World Cube Association

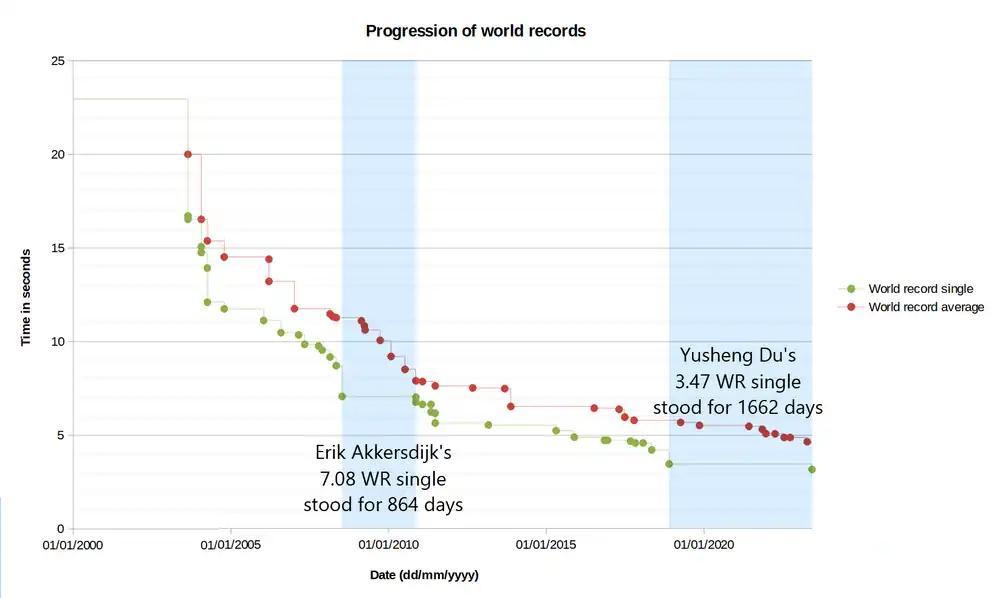
A scatter plot of Rubik's Cube world records (single and average) against time. This depicts the improvement made over the years, as well as highlights records that stayed unbroken for an unusual amount of time. This graph stops after Max Parks 3.13 second 3x3 single set on 11th June, 2023 which stayed unbroken for 616 days.

Every two years starting from 2003, the WCA holds the Rubik's Cube World Championships. The Championship ultimately determines the world champion of the puzzle. Every official event is held at the Championship. The Rubik's Cube World Championship requires extremely careful planning by several volunteers, as well as a large financial commitment to reserve the venue and make necessary preparations. The latest championship was held in Seattle, United States from 3 to 6 July 2025. The next Championship is scheduled to be held in Uppsala, Sweden from 22 to 25 July 2027. The 2021 World Championship was to be held in Almere, Amsterdam from 28 to 31 December 2021, already delayed from its initial July dates due to the COVID-19 pandemic, before being ultimately cancelled by the association in August 2021.